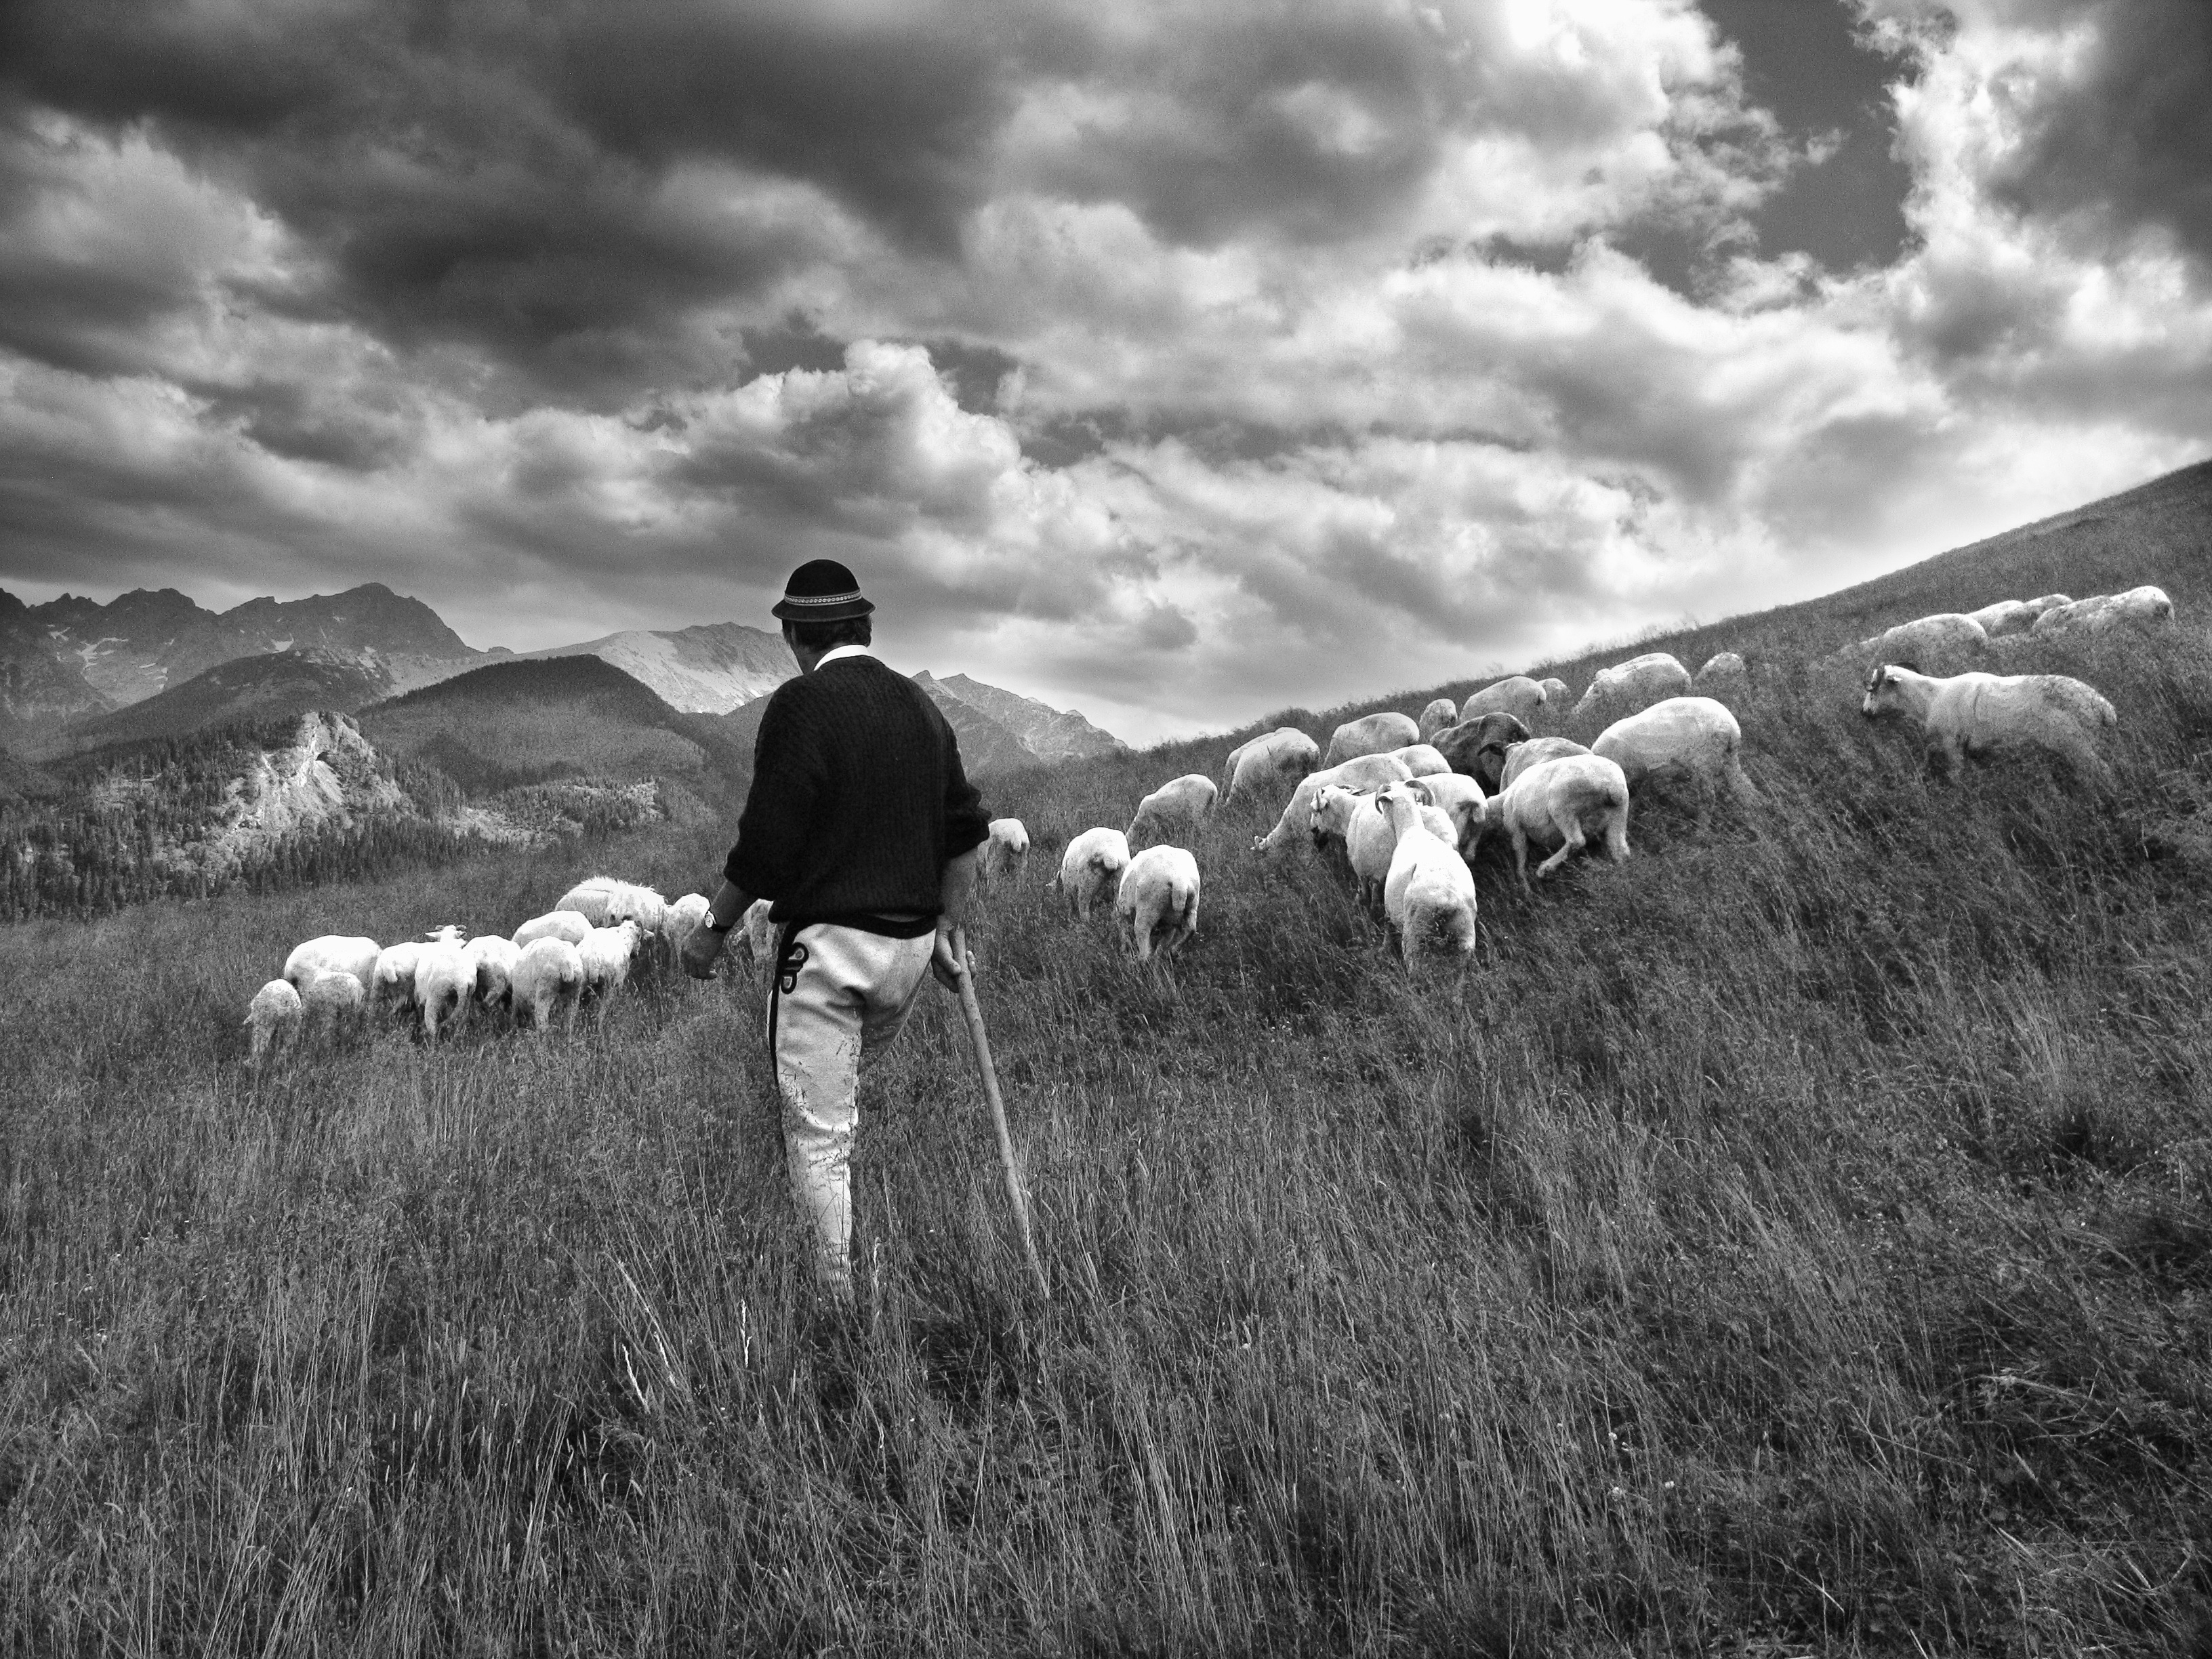
grass, mountain, cloud, black and white, monochrome, grassland, rural area, monochrome photography